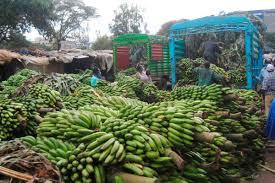
Ndizi mbichi aina ya matoke zimerundikwa kwa wingi katika soko la wasi sikiwa kwenye mirundo mikubwa magari na watu wanaonekana nyuma wakishughulika na usambasaji wao.